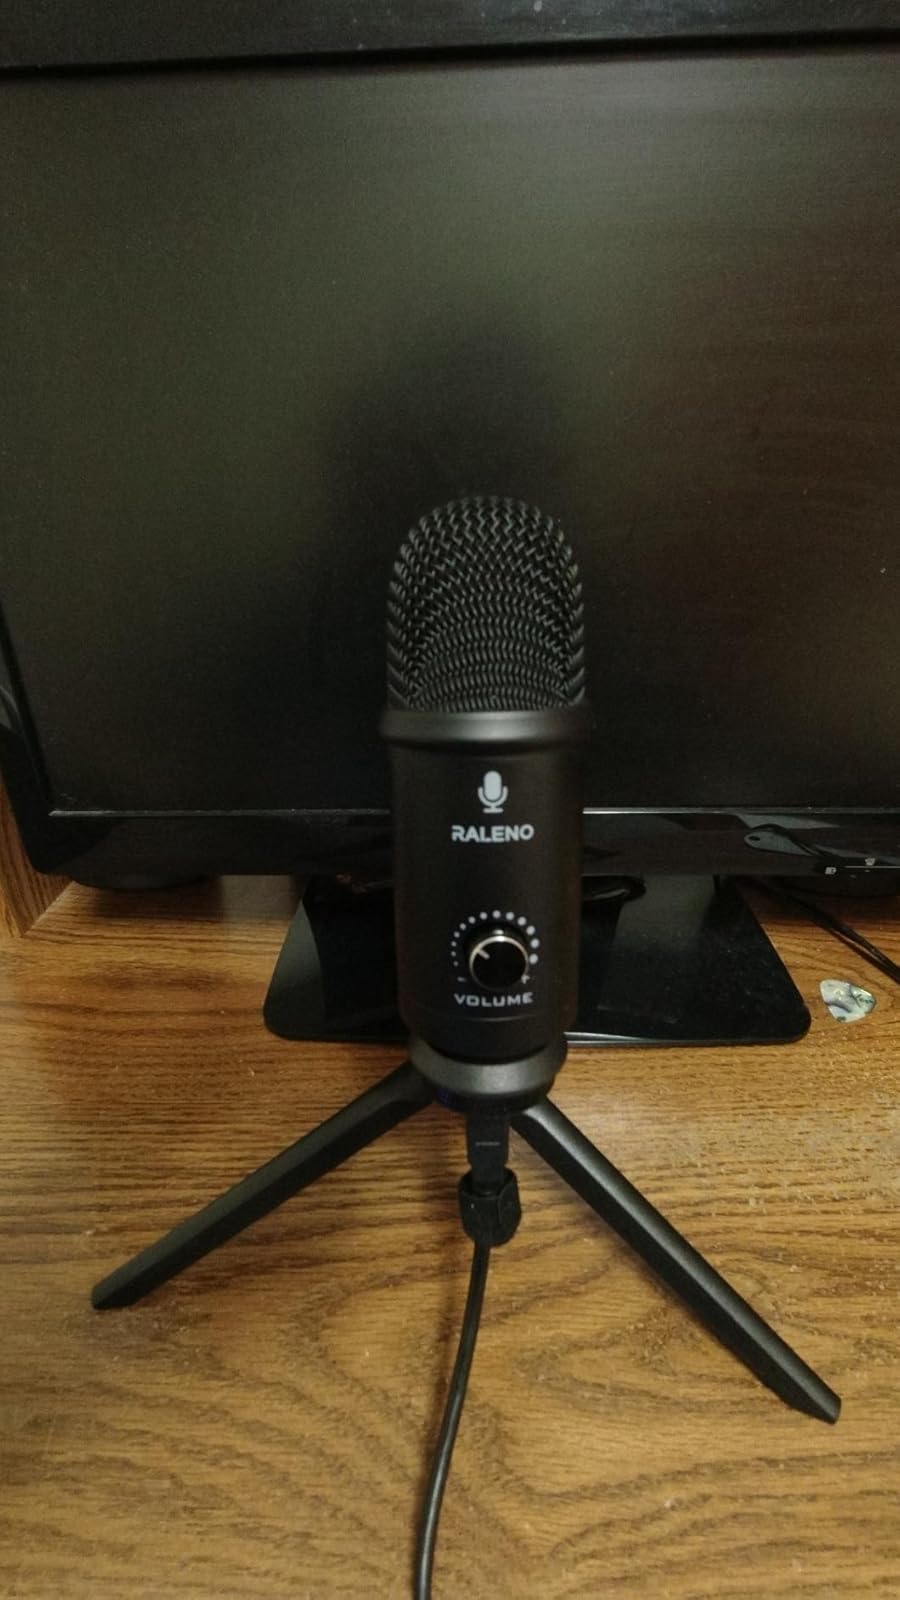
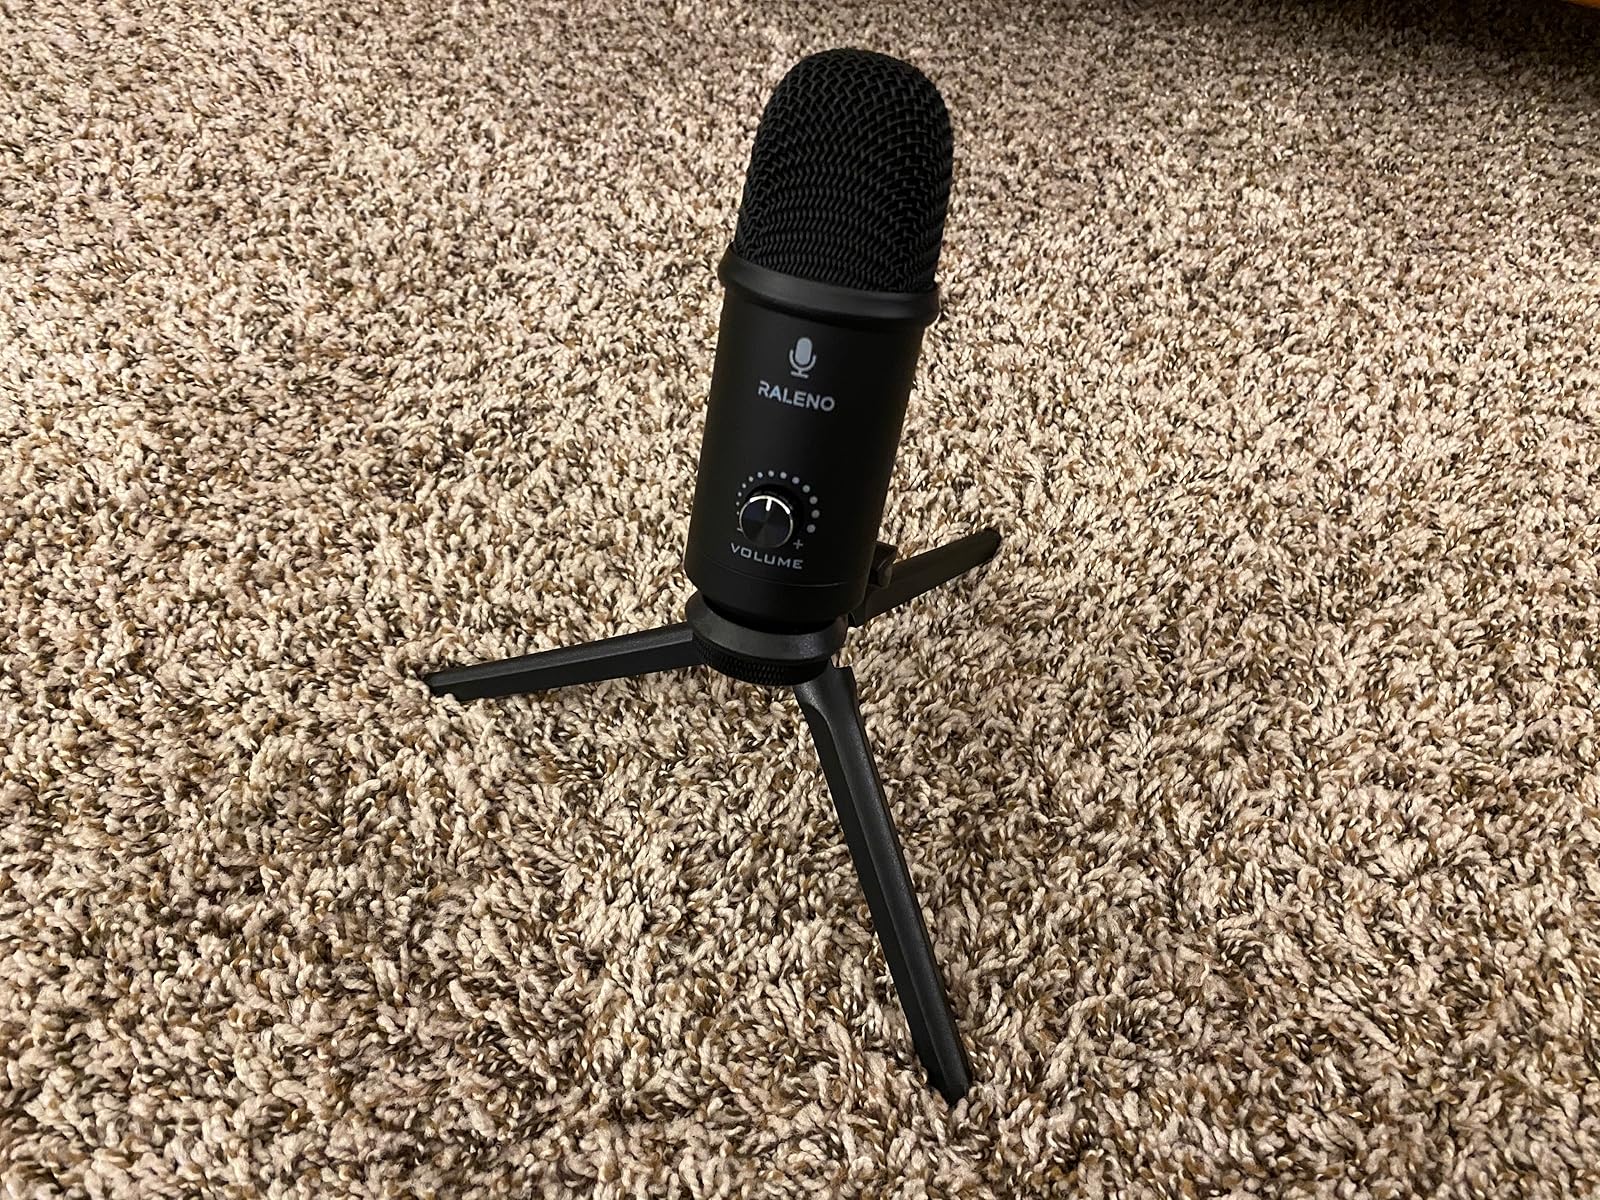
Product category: microphone
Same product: yes